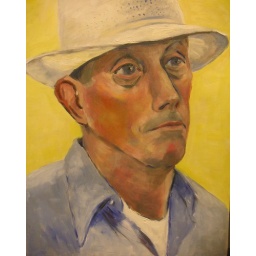
man in hat with yellow background